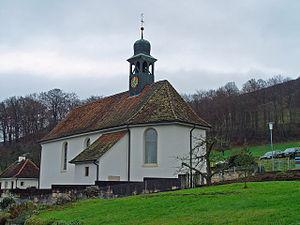
Église de Nenzlingen
Nenzlingen est une commune suisse du canton de Bâle-Campagne, située dans le district de Laufon.